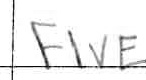
Label: five